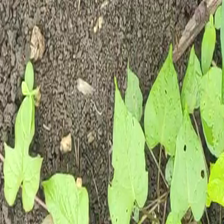
Weed species: Obscure_morning _glory(Ipomoea obscura)